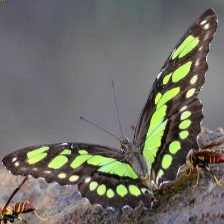
Species: MALACHITE